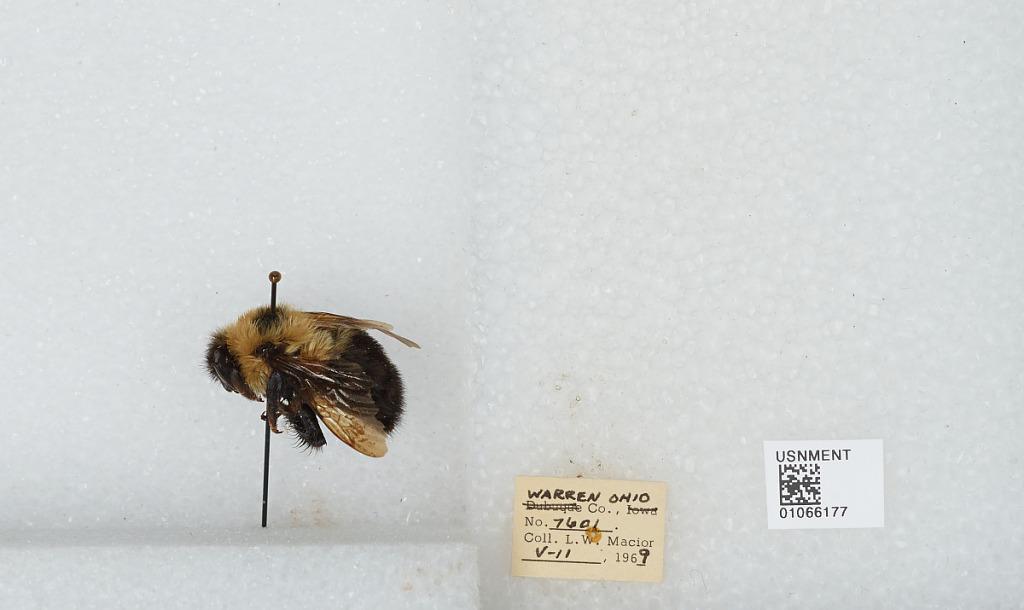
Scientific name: Bombus (Pyrobombus) bimaculatus Cresson
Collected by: L. Macior
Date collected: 1969-5-11
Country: United States
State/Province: Ohio
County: Warren
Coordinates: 39.4242, -84.1856